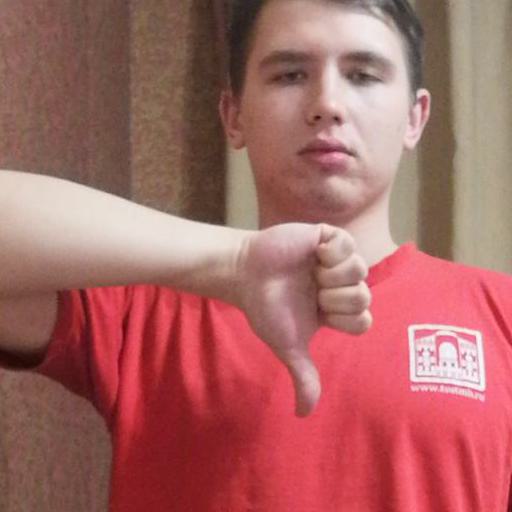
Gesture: dislike